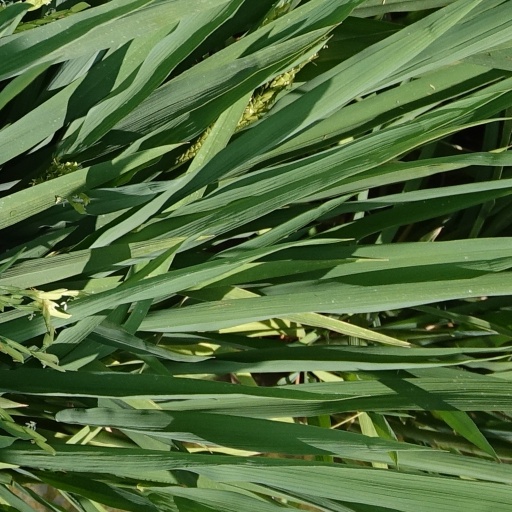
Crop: rice